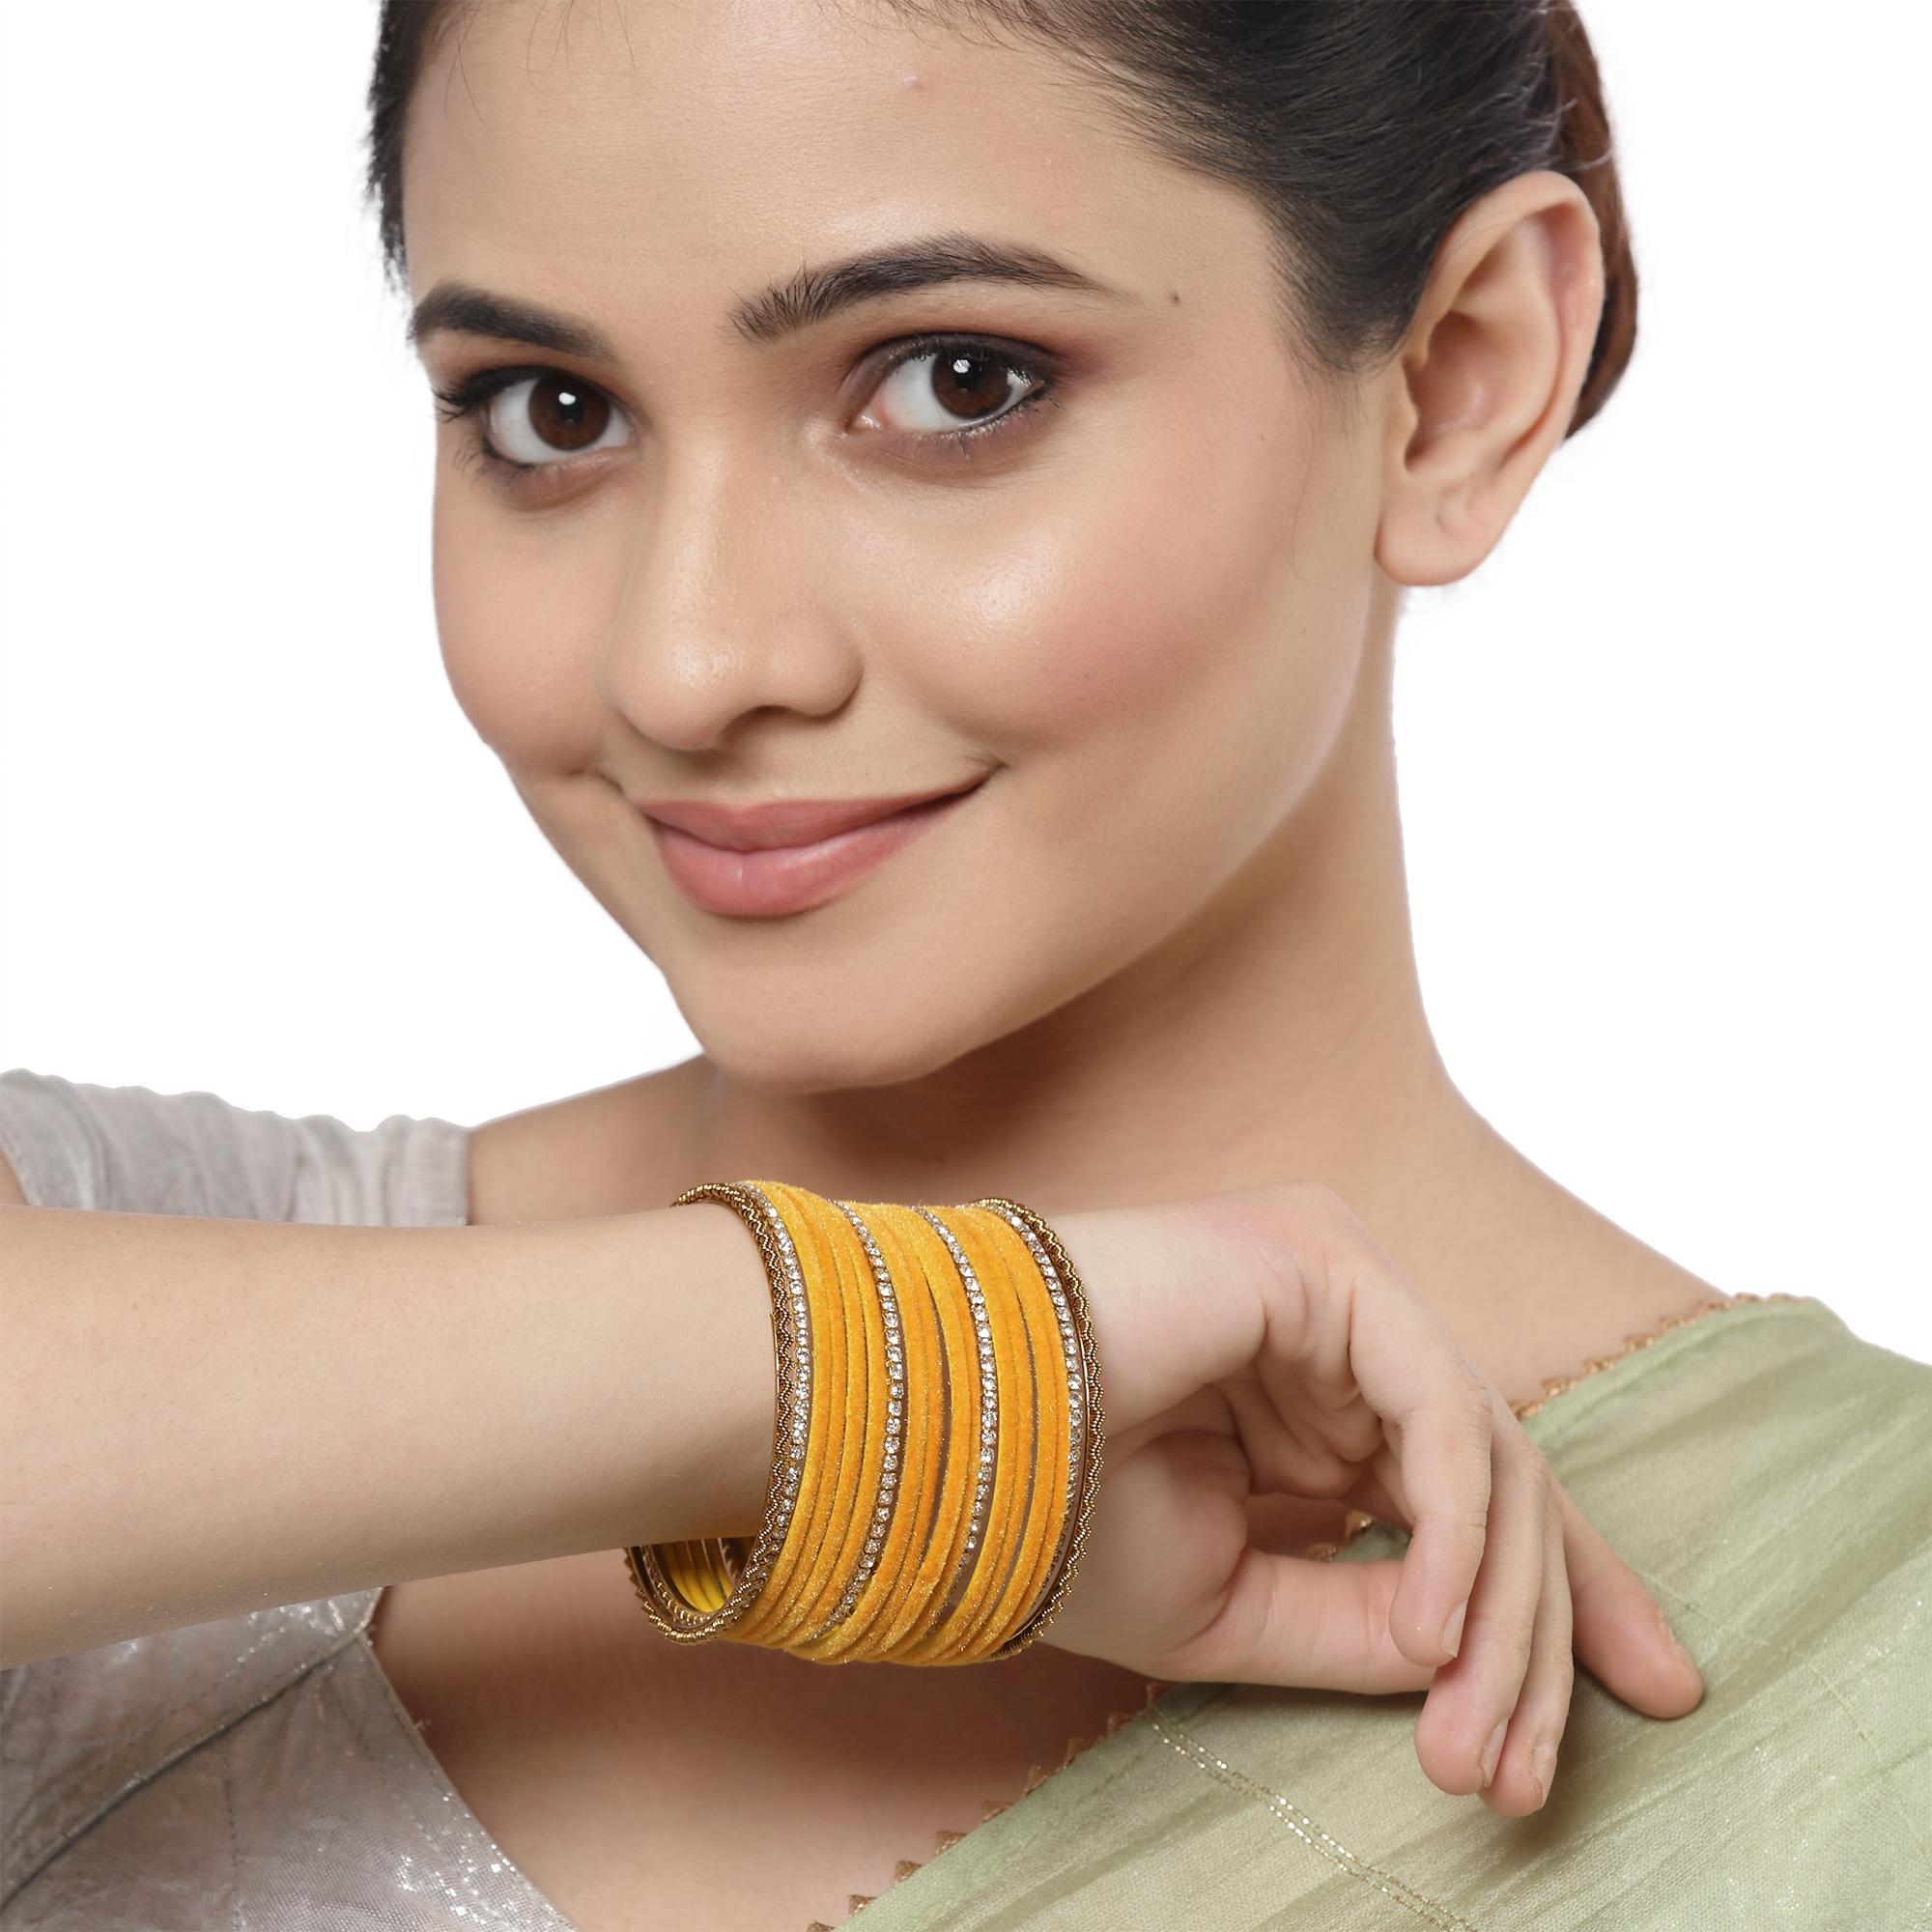
ZENEME Gold-Plated Matte Finish Velvet White American Diamonds Studded Bangles Set Of 36
Type: Bangles
Brand: Zeneme
Price: Rs. 299
 Be a trendsetter and embrace yourself with the wide collection of zeneme. Jewelry has its own place in our hearts. It is every woman’s best friend and more. Since a decade 2011 and with vision of fulfilling every womans desire to look radiant with the unique collection of jewellery which is not just a tradition, it is a form of lifestyle. Zeneme has consistently ensured that it spreads happiness with its masterpieces not just in india but across the globe. Must-have, daily-wear elegant american diamond studs and cuffs from the house of zeneme even perfect for all other special occasions.Disclaimer:Wipe your jewellery with a soft cloth after every use. Always store your jewellery in a flat box to avoid accidental scratches. Keep sprays and perfumes away from your jewellery. Do not soak your jewellery in water. Clean your jewellery using a soft brush, dipped in jewellery cleaning solution only.
Features: Bangles,Bangle,Handcrafted Designer Fashion Bangles,Emblish Design Bangles
Included: Set Of 36 Bangles